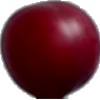
Label: Cherry Wax Red 1